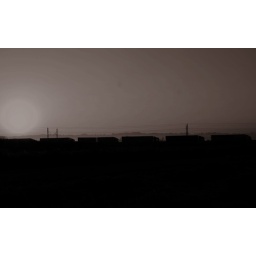
trucks by train